Famagusta Gate

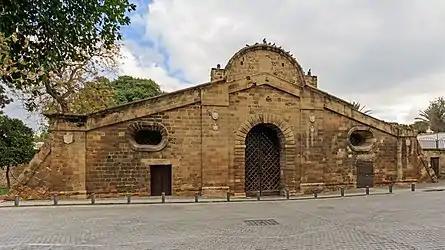
The Famagusta Gate

The Famagusta Gate is a gate in the Nicosia walls, Cyprus. It is the chief gate of the city: the Porta Giuliana, or "di sotto" of Fra Stefano Lusignano's " Chorograffia", known as Famagusta Gate in modern times. This construction, in the Venetian style has been copied from the famous Lazaretto Gate of Candia designed by Michael Sammicheli at the beginning of the 16th century, and consists of a vaulted passage through the earthwork rampart of the city with a carefully executed spherical dome, eleven metres (36') in diameter, in its centre. The passageway is large enough for two vehicles to pass, and it is lighted by a circular opening in the centre of the dome in the style of the Pantheon, Rome. On either side of this passage appear to be entrances into chambers now blocked up. The external doorway of the Porta Giuliana is a small archway in the re-entering angle or "orecchione" of the Caraffa bastion now somewhat injured by breakage of the arch stones, and the ancient doors, etc., are missing. On the inner side of the gateway, facing the town, is an imposing facade.